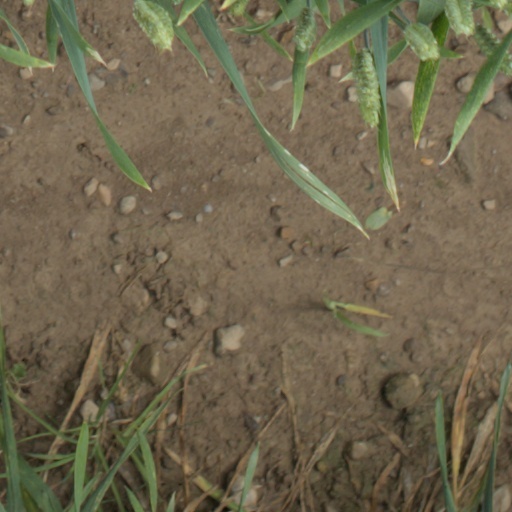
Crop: wheat